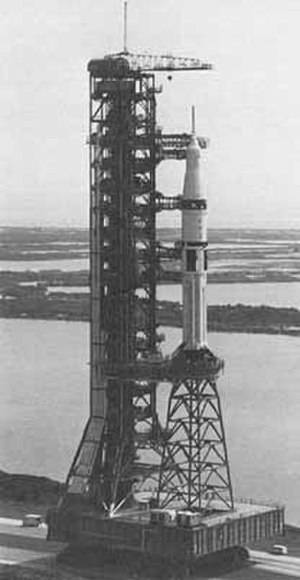
Saturn IB / Opsendelser
Efter Apollo 7 blev LC-34-rampen revet ned. Efter månelandingerne blev Saturn V's enorme affyringsrampe ombygget til Saturn IB
Saturn IB var en amerikansk løfteraket benyttet af NASA. Det var en opgraderet version af Saturn I, hvor det andet trin S-IV med seks svage RL10-motorer blev udskiftet til S-IVB med én enkelt, kraftig Rocketdyne J-2-raketmotor, som var i stand til at opsende et delvist optanket Apollo kommando/servicemodul, eller et fuldt optanket Apollo månelandingsmodul i lavt jordkredsløb LEO med det formål at teste disse moduler før en Saturn V, som skulle benyttes til månemissionerne var klar.